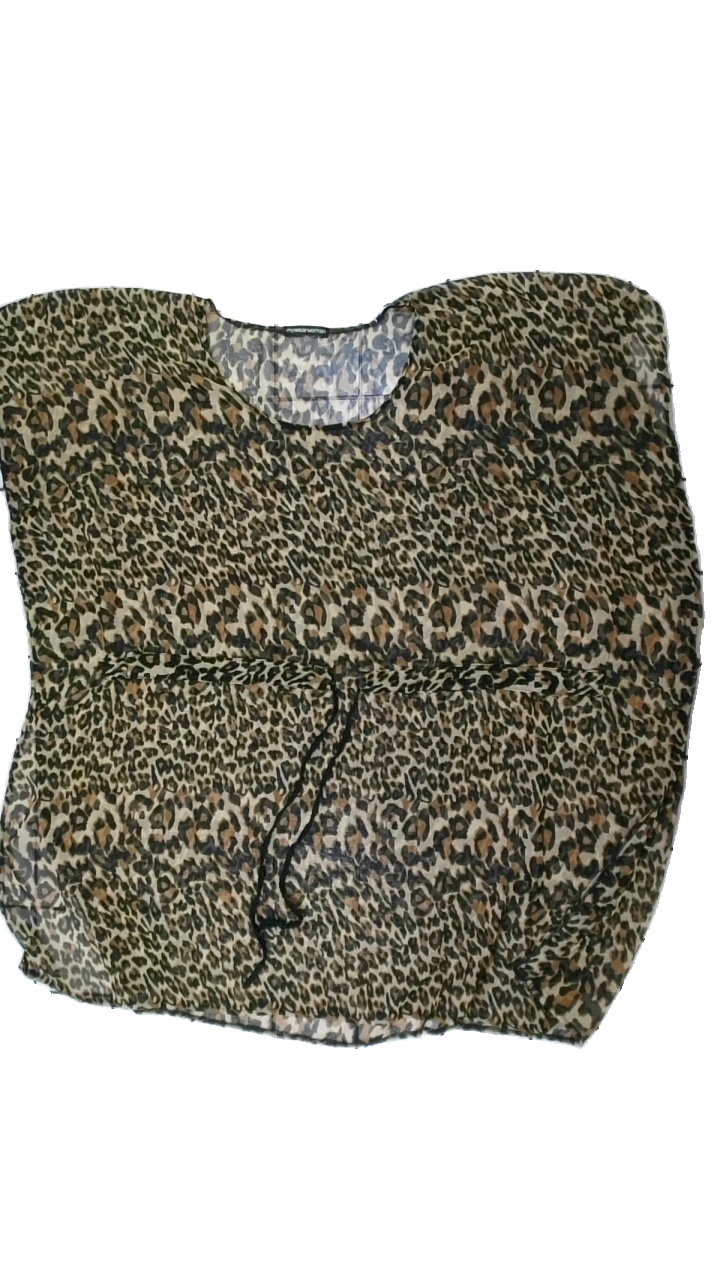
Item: Tunic (Ladies)
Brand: Mywear (ica)
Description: leopardmönstrad tunika, genomskinlig med band i midjan, flera lösa trådar som gjort "streck" i tyget
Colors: Black, Brown
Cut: Regular
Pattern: Animal print
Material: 100% polyester
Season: Summer
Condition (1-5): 3
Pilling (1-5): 5
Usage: Export
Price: <50